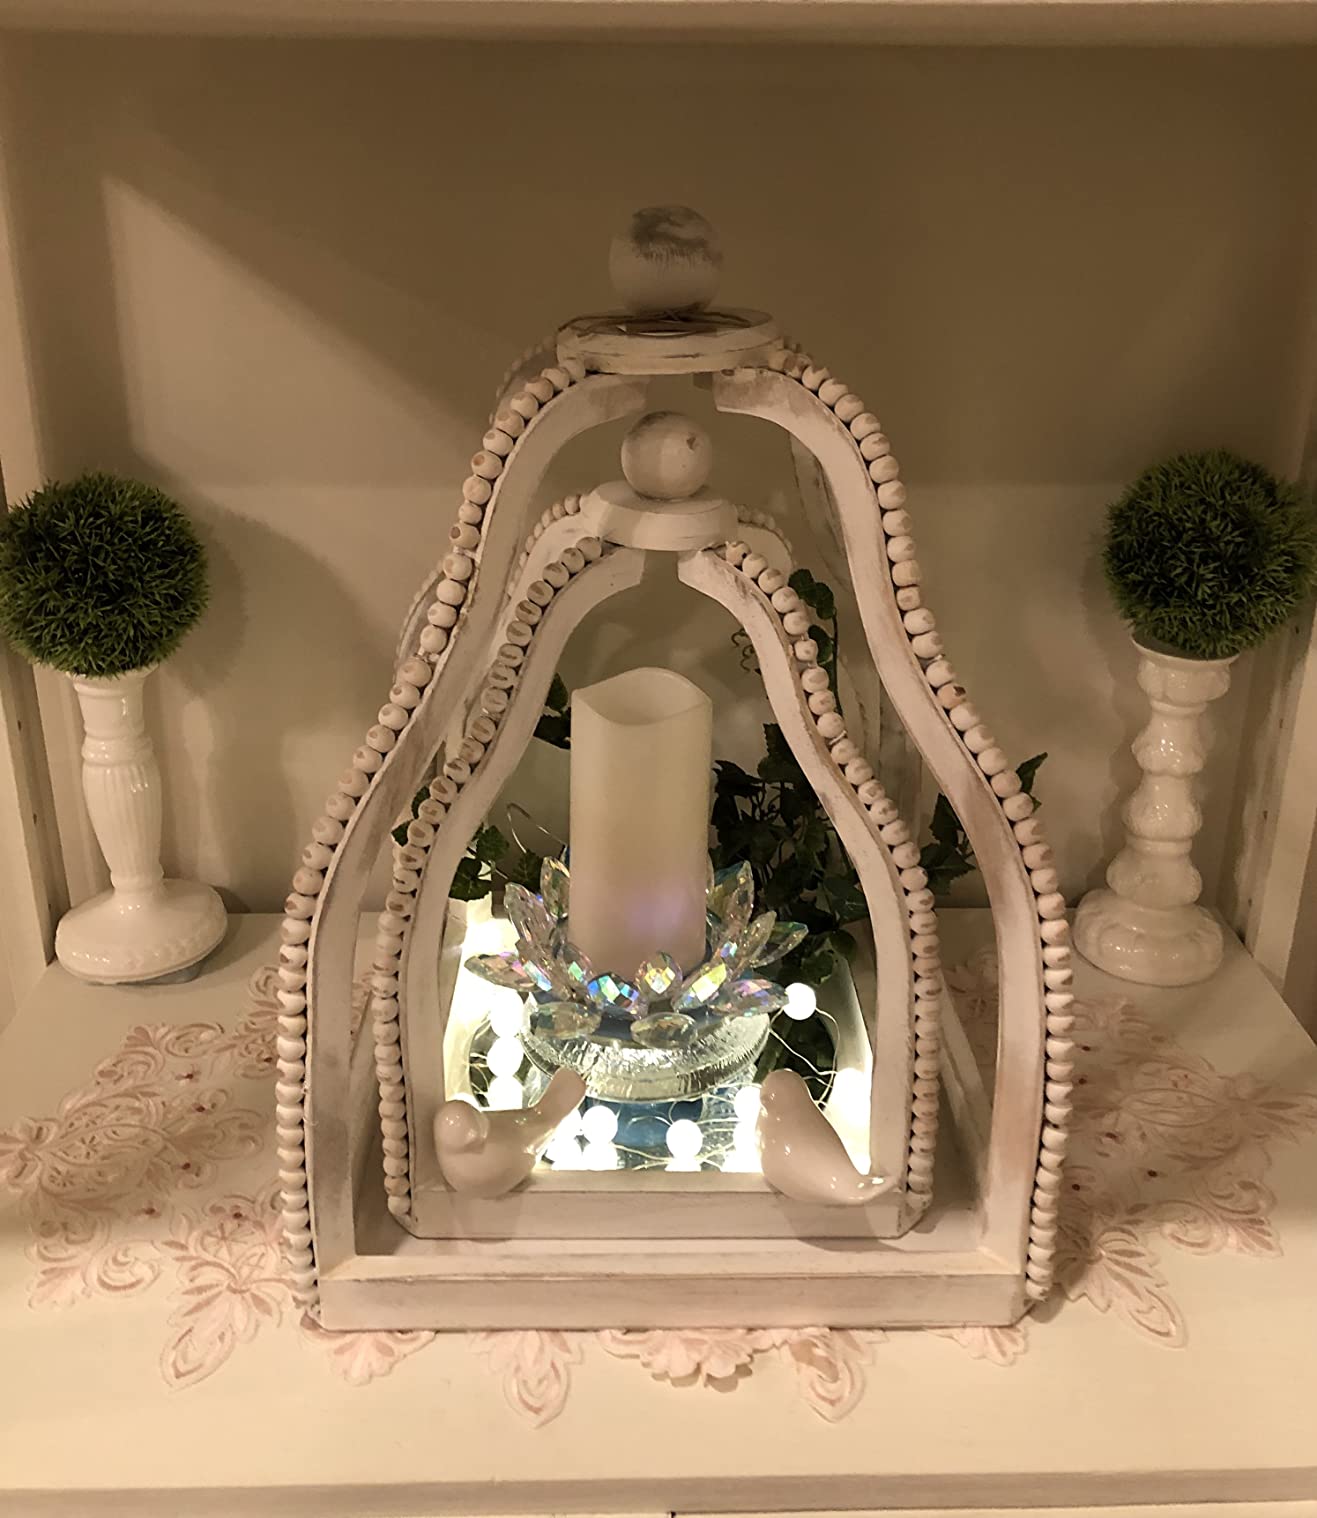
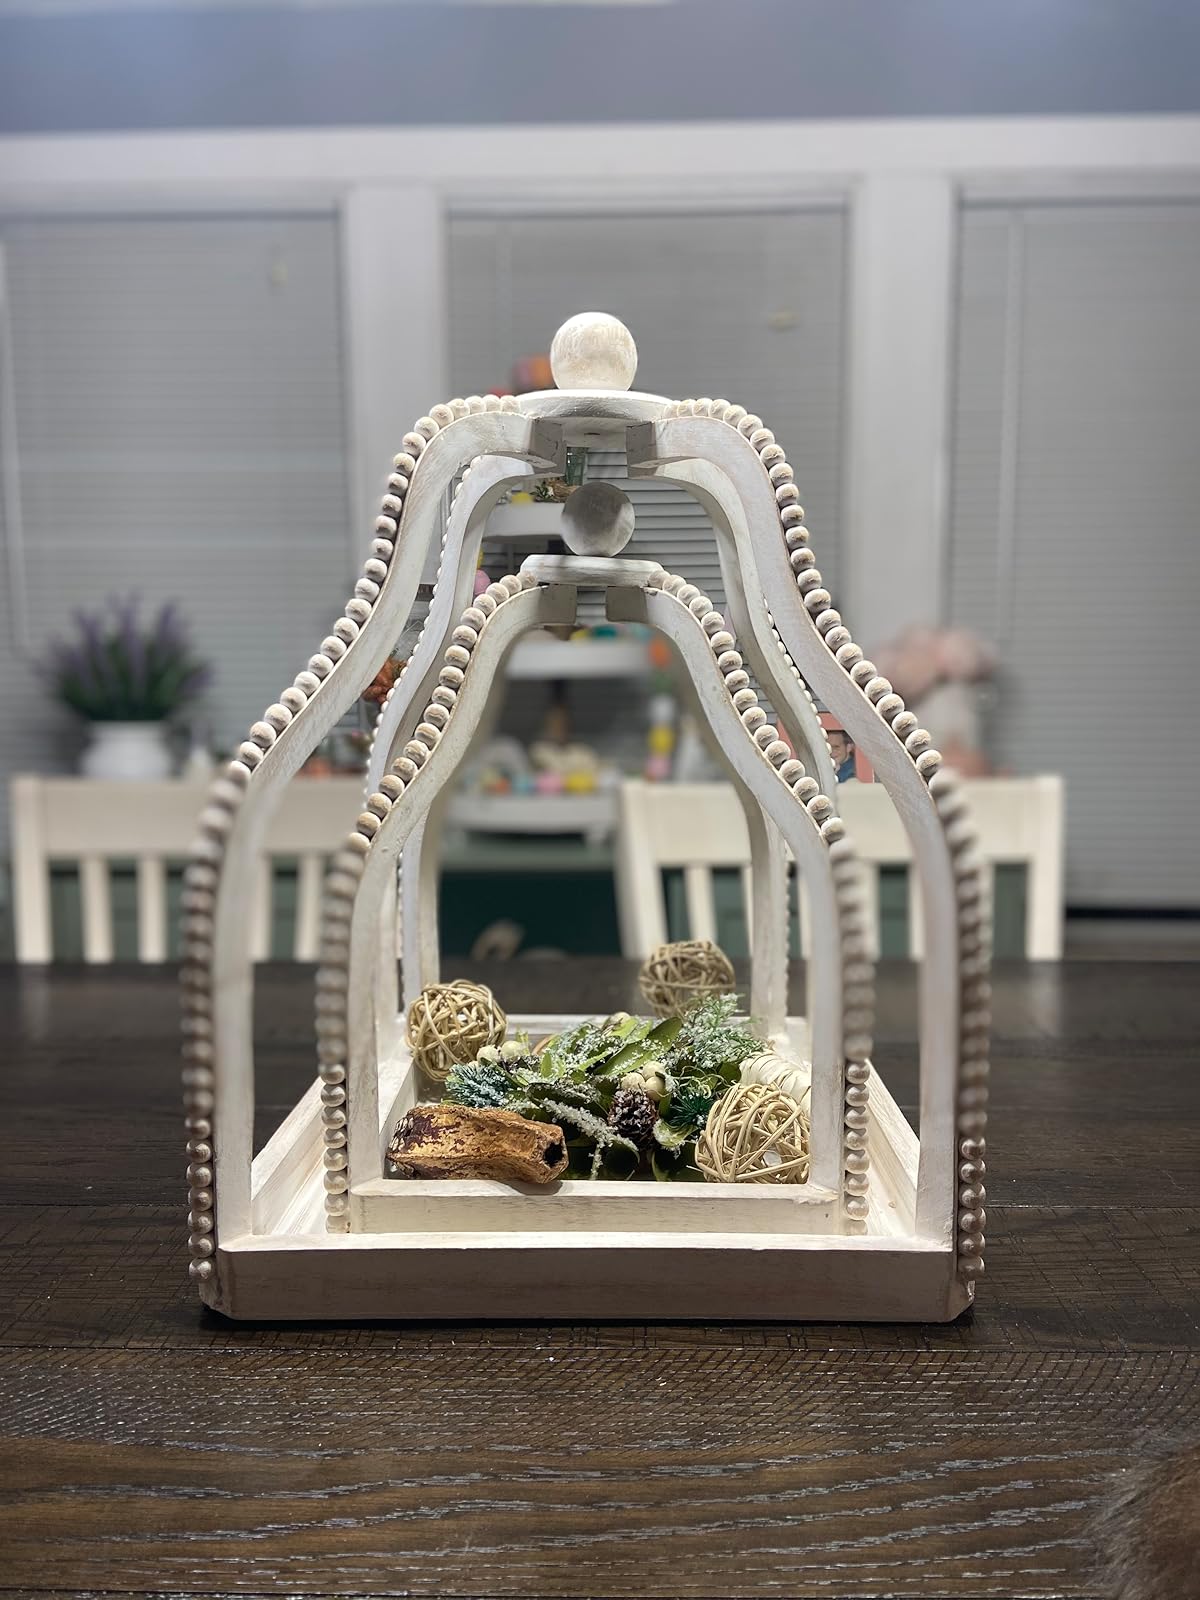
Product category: lantern
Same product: yes